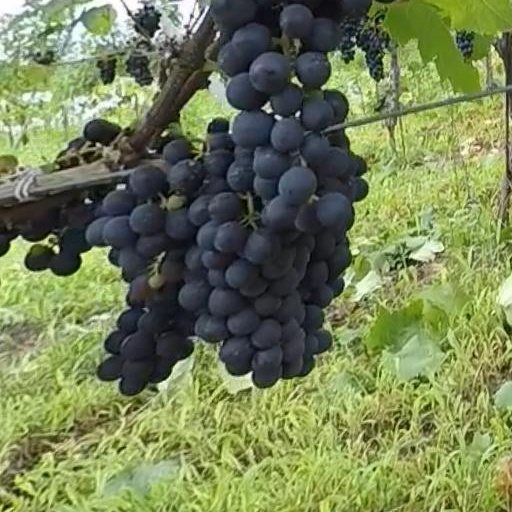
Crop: grape